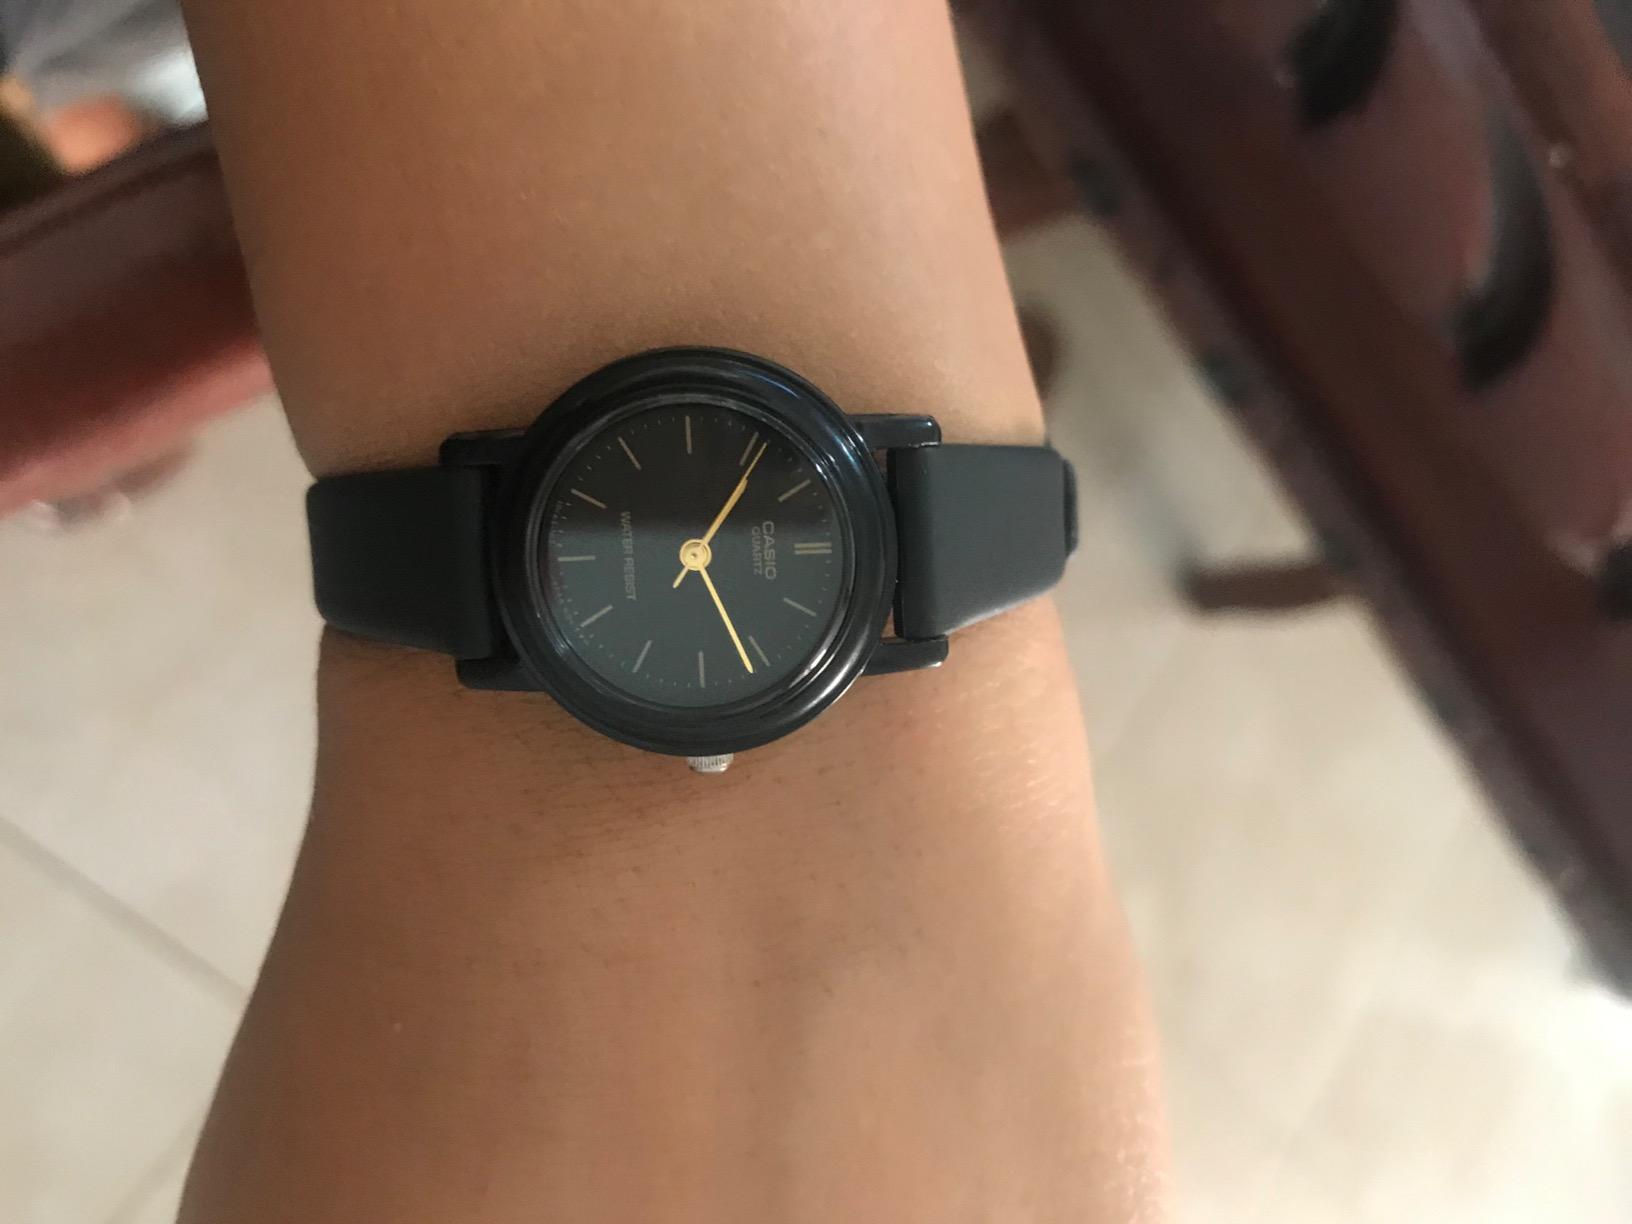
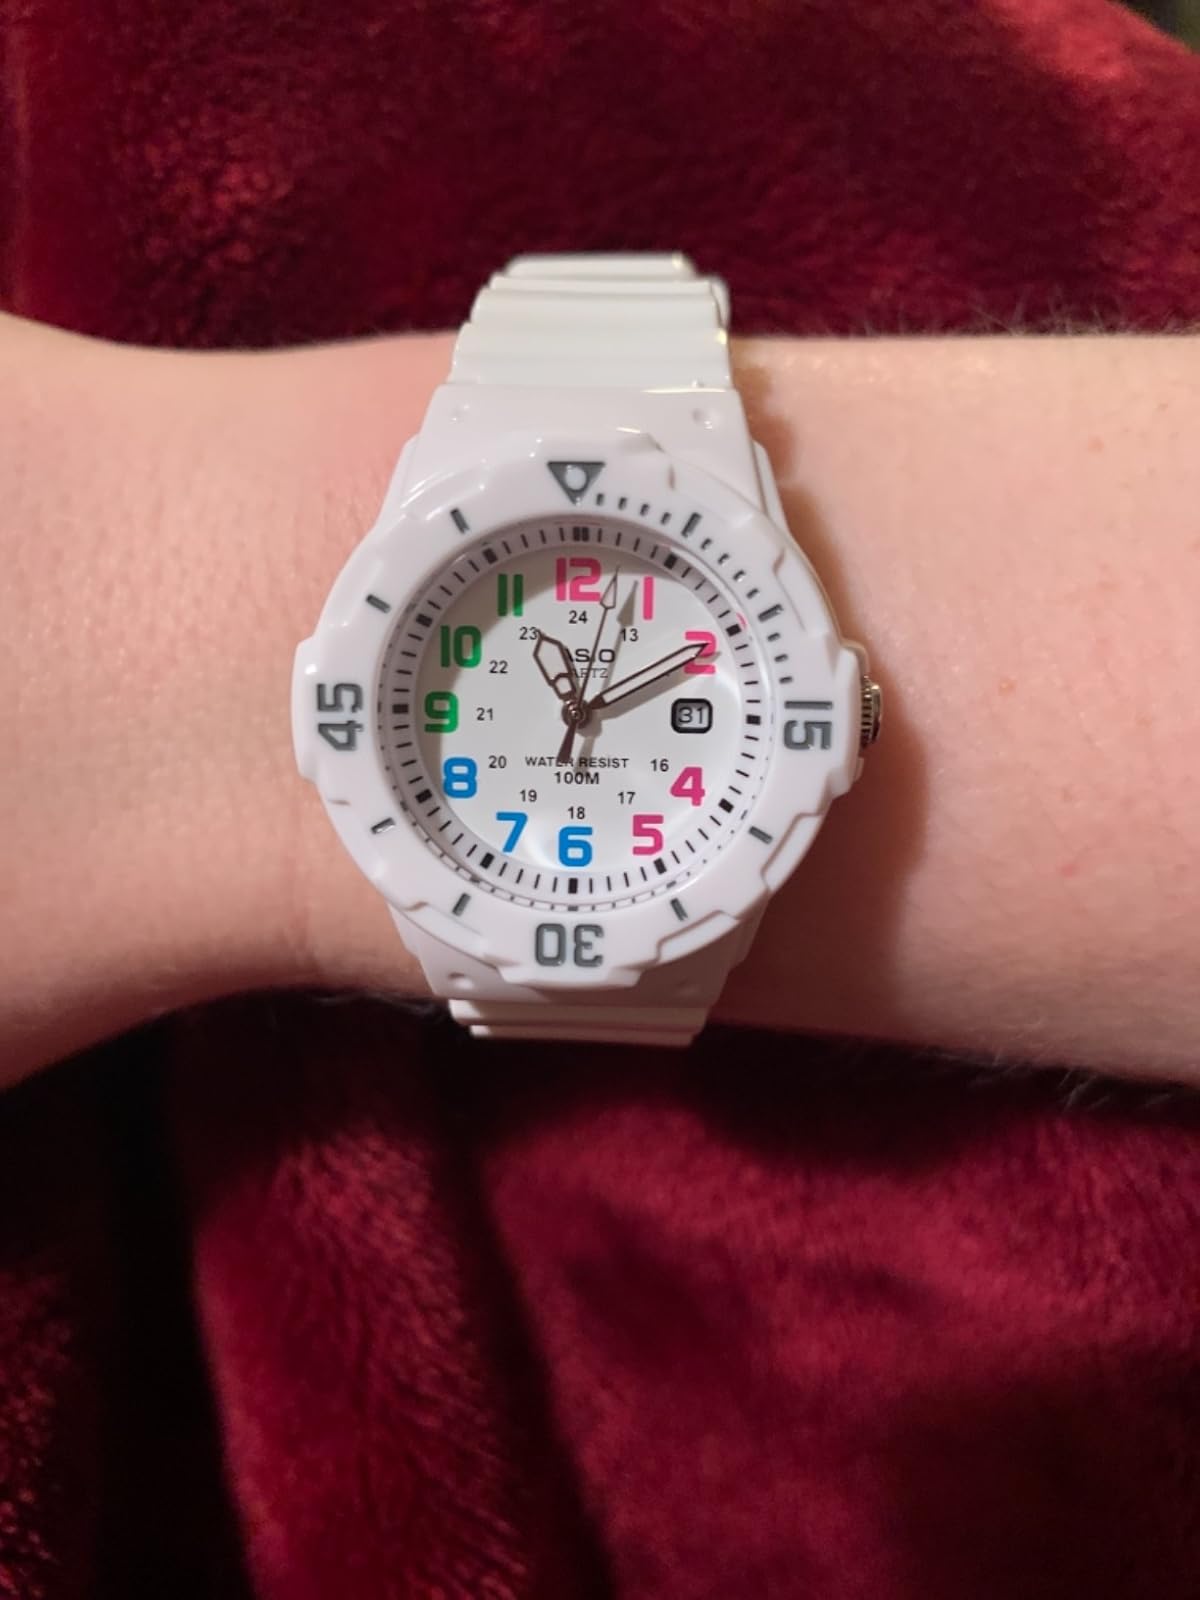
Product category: accessories_watch
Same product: no